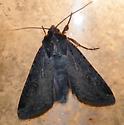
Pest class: cutworms